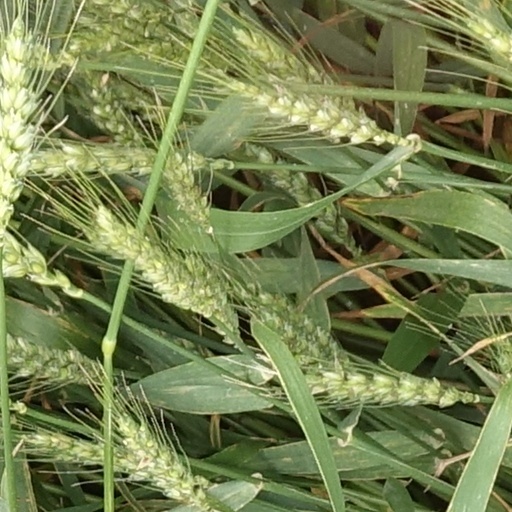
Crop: wheat